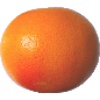
Label: Grapefruit Pink 1